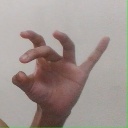
अक्षर: ओ